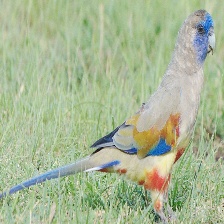
Species: EASTERN BLUEBONNET
Scientific name: NORTHIELLA HAEMATOGASTER